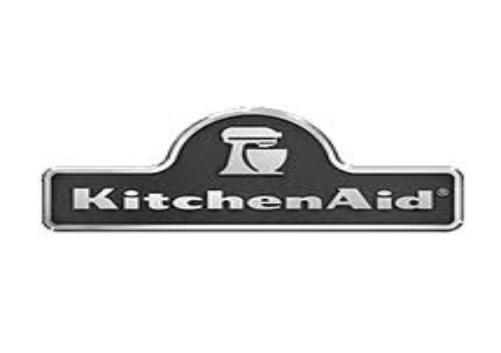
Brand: KITCHEN AID
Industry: Necessities